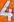
Number: 4